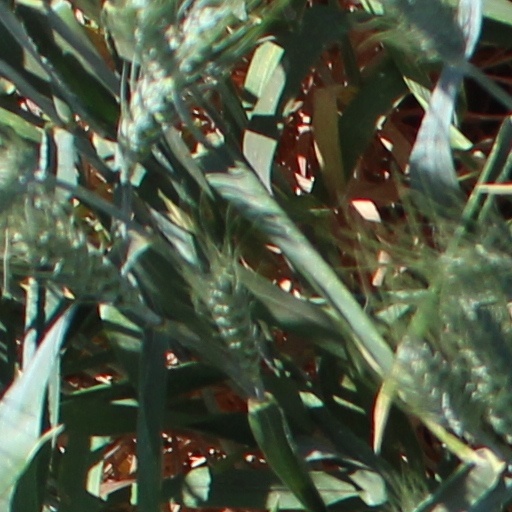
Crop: wheat